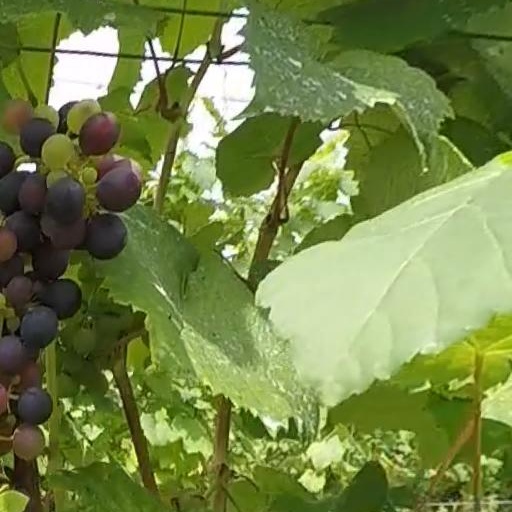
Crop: grape